Chinatrust Financial Building

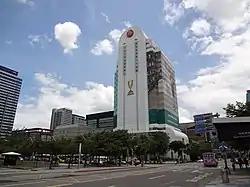

Chinatrust Financial Building, or Chinatrust Group Tower, was a 22-storey, office building completed in 1996 and located in Xinyi Special District, Taipei, Taiwan. The building had a total floor area of with two basement levels. The building served as the corporate headquarters of the Taiwanese bank CTBC Financial Holding, before it was demolished in 2016 to make way for Taipei Sky Tower. CTBC Financial Holding's new corporate headquarters was then subsequently relocated to CTBC Financial Park in Nangang District.